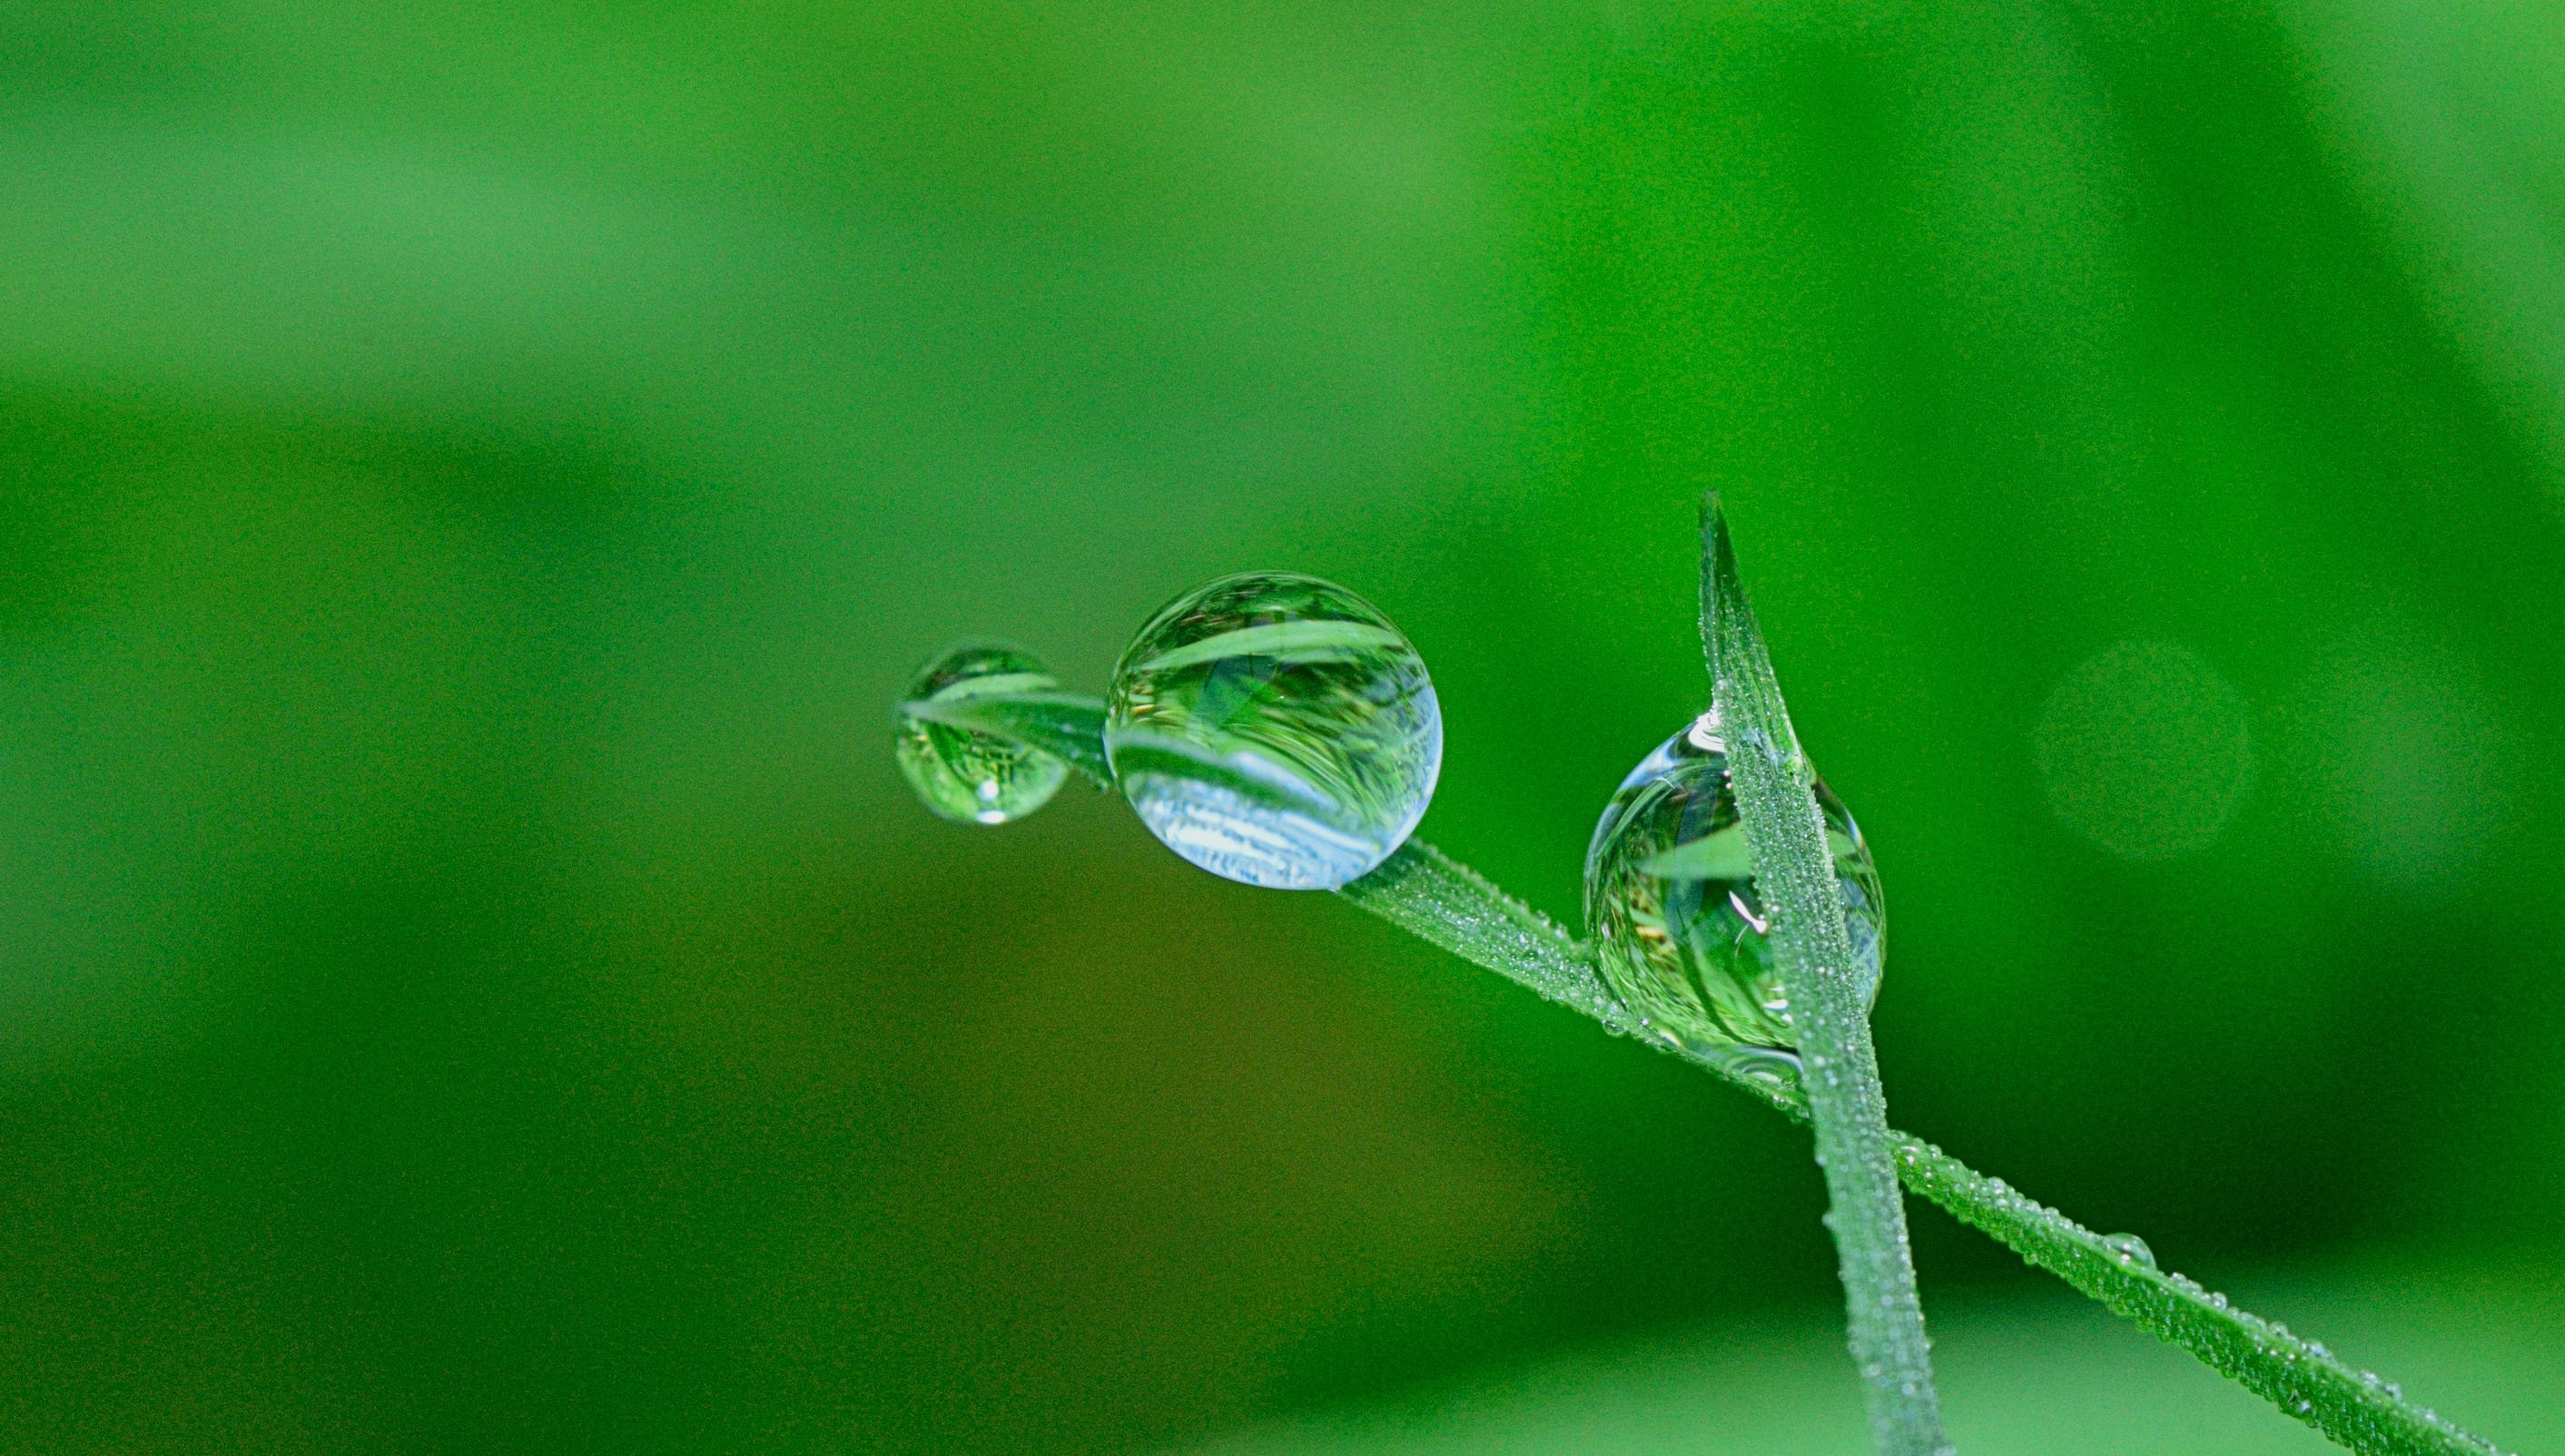
water, nature, grass, branch, drop, dew, plant, lawn, photography, rain, leaf, flower, petal, wet, green, insect, garden, flora, fauna, invertebrate, flowers, close up, leaves, drops, natura, moisture, fluid, macro photography, water drops, plant stem, lycaenid